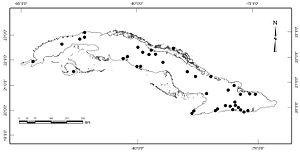
Nops guanabacoae est une espèce d'araignées aranéomorphes de la famille des Caponiidae.